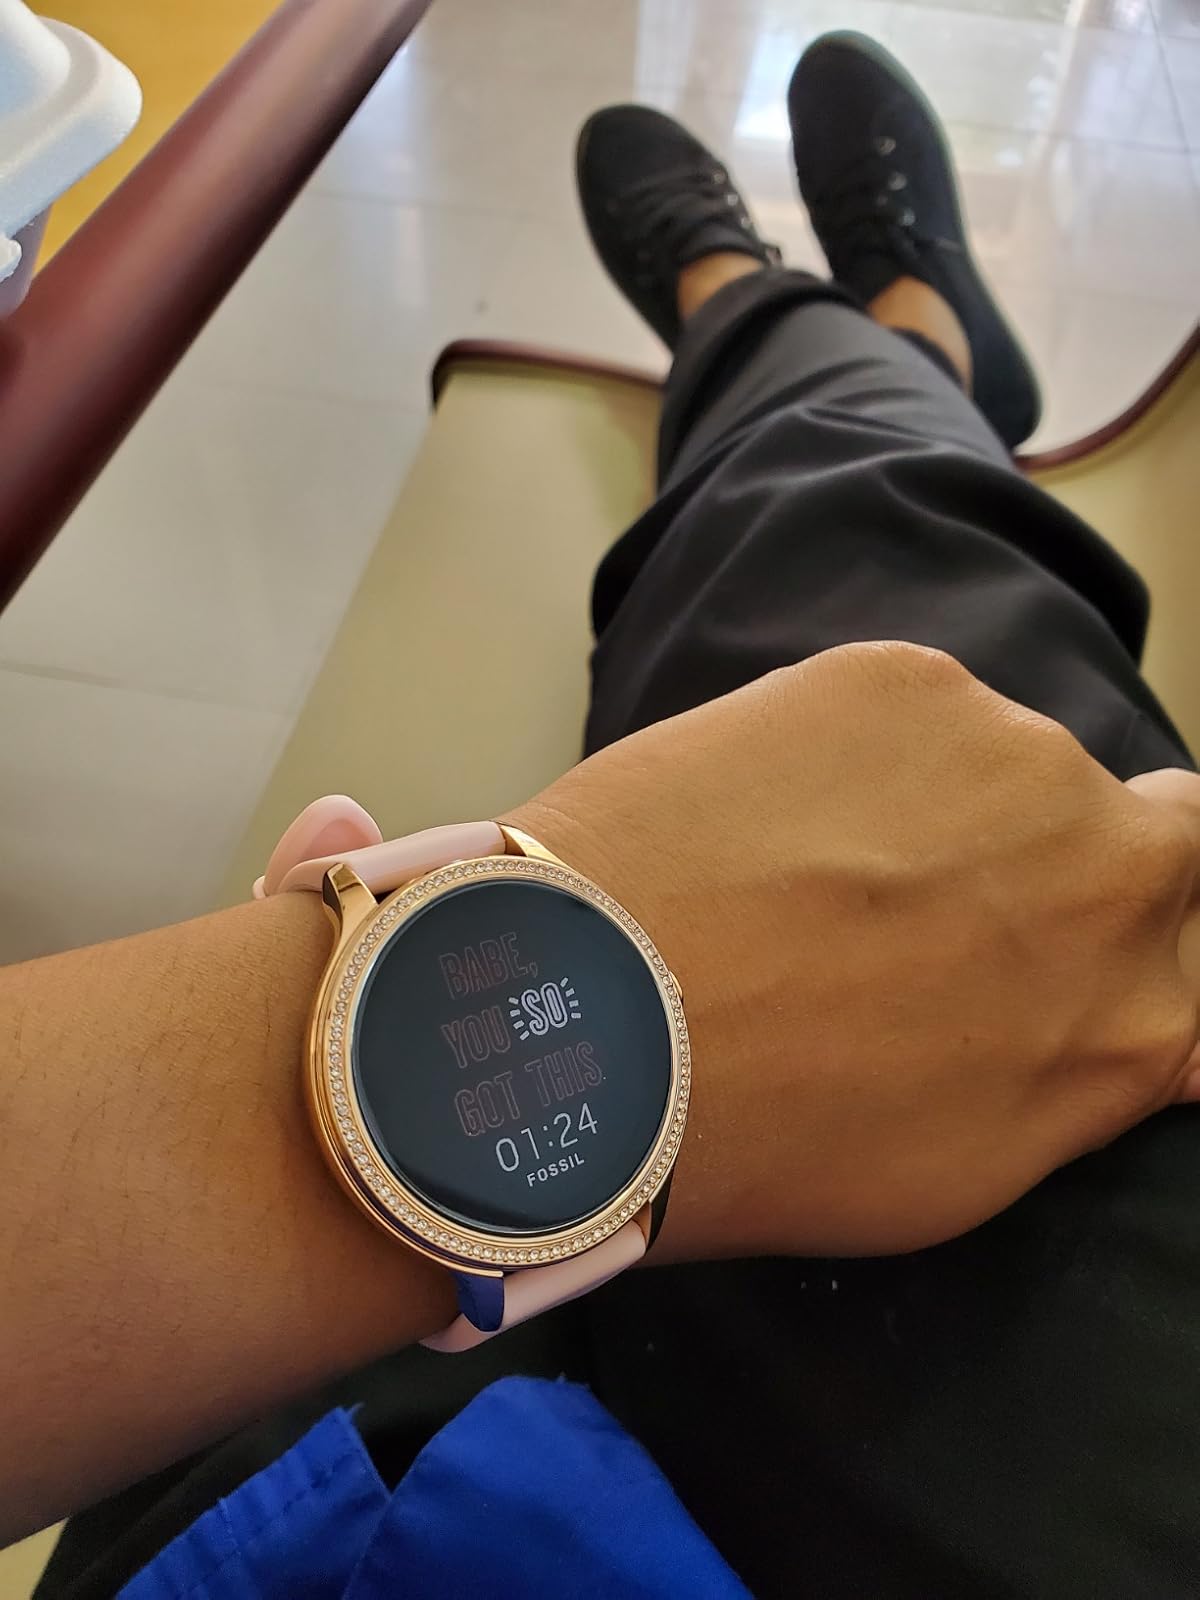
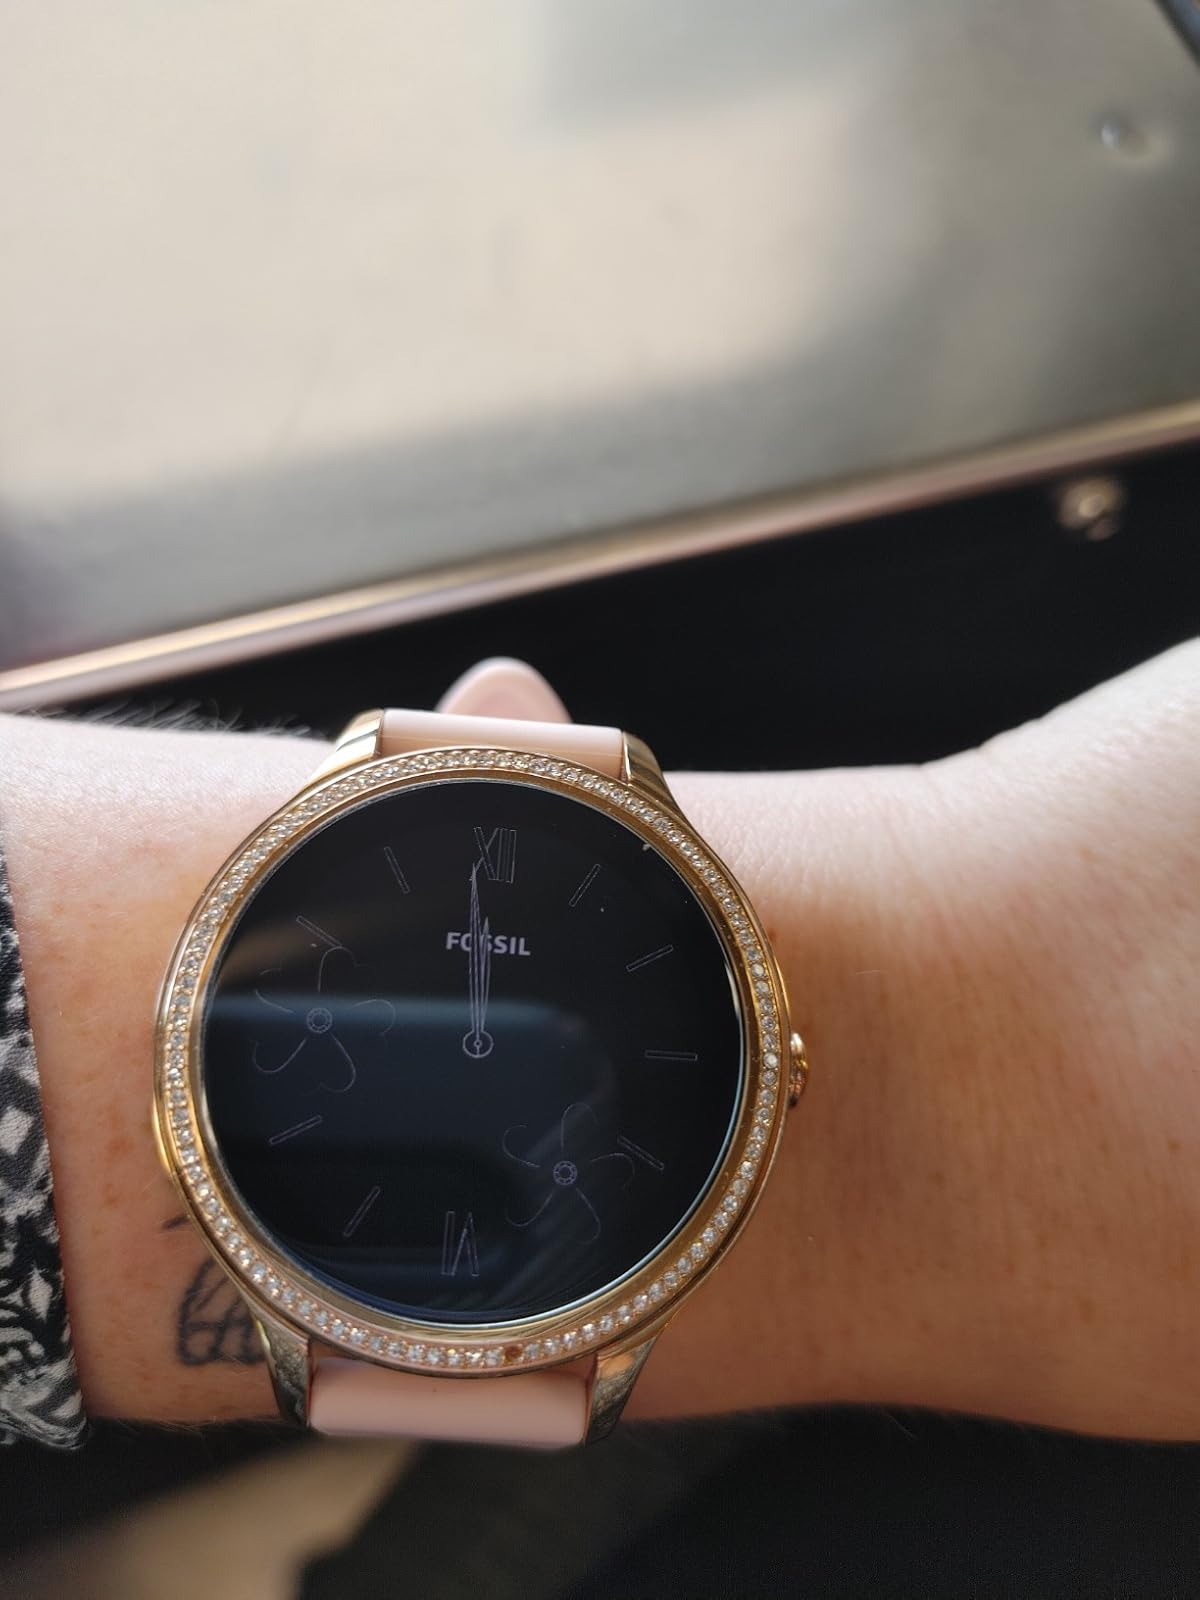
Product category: smartwatch
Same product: yes